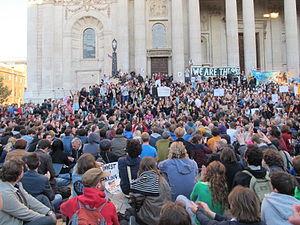
Occupy Wall Street a inspiré de nombreuses occupations dans le monde. Il y a eu au total plus de 1518 occupations du Occupy movement dans 82 pays en 2011-12. Cette liste est non exhaustive. Quelques mois avant ces mouvements, il y a eu le mouvement des Indignés, lui-même inspiré des manifestations du printemps arabe et des manifestations et occupations grecques. En Amérique, le mouvement Occupy s'est aussi développé à la suite de l'appel de la revue Adbuster de l'été 2011.